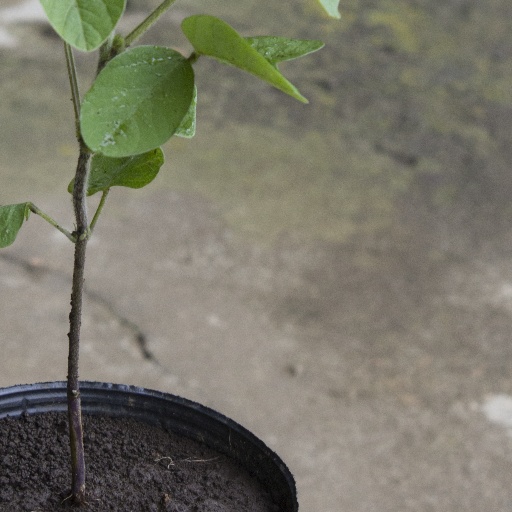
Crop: soybean